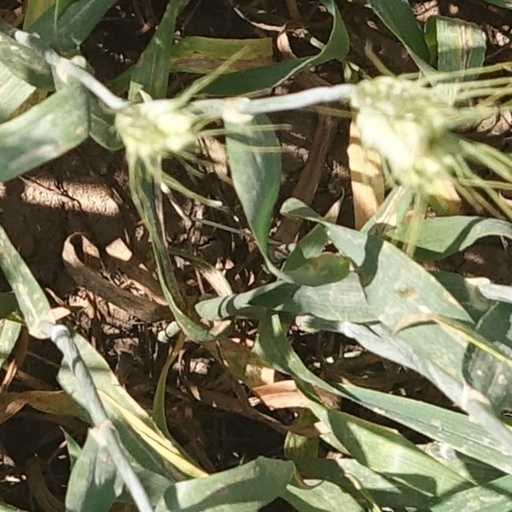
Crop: wheat